Nicolas Schöffer

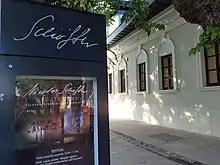
Nicolas Schöffer Collection Kalocsa, Hungary (front of the building)

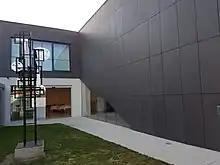
Nicolas Schöffer Collection Kalocsa in Hungary, view from the garden

Nicolas Schöffer moved to Paris in 1936. He returned to Hungary for the first time in 1976 and later often visited his native town Kalocsa. In 1979 he donated a collection of his works covering all of his creative periods. In 1980, a museum was opened in the house where he was born, and a new building was added to the museum at the rear of the garden. The new part was used for temporary exhibitions, and an apartment was reserved for Schöffer on the second floor. Eléonore de Lavandeyra Schöffer donated a French library to the museum in 1994, which was set up in the new building.